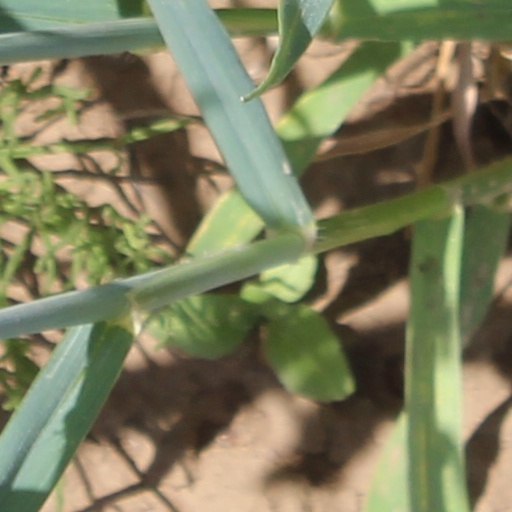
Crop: wheat